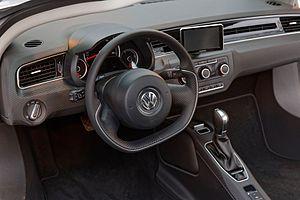
La Volkswagen XL1 exposée lors du festival automobile international 2015.